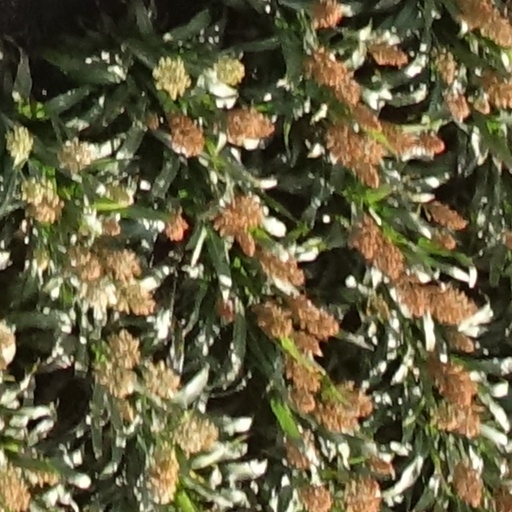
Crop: sorghum